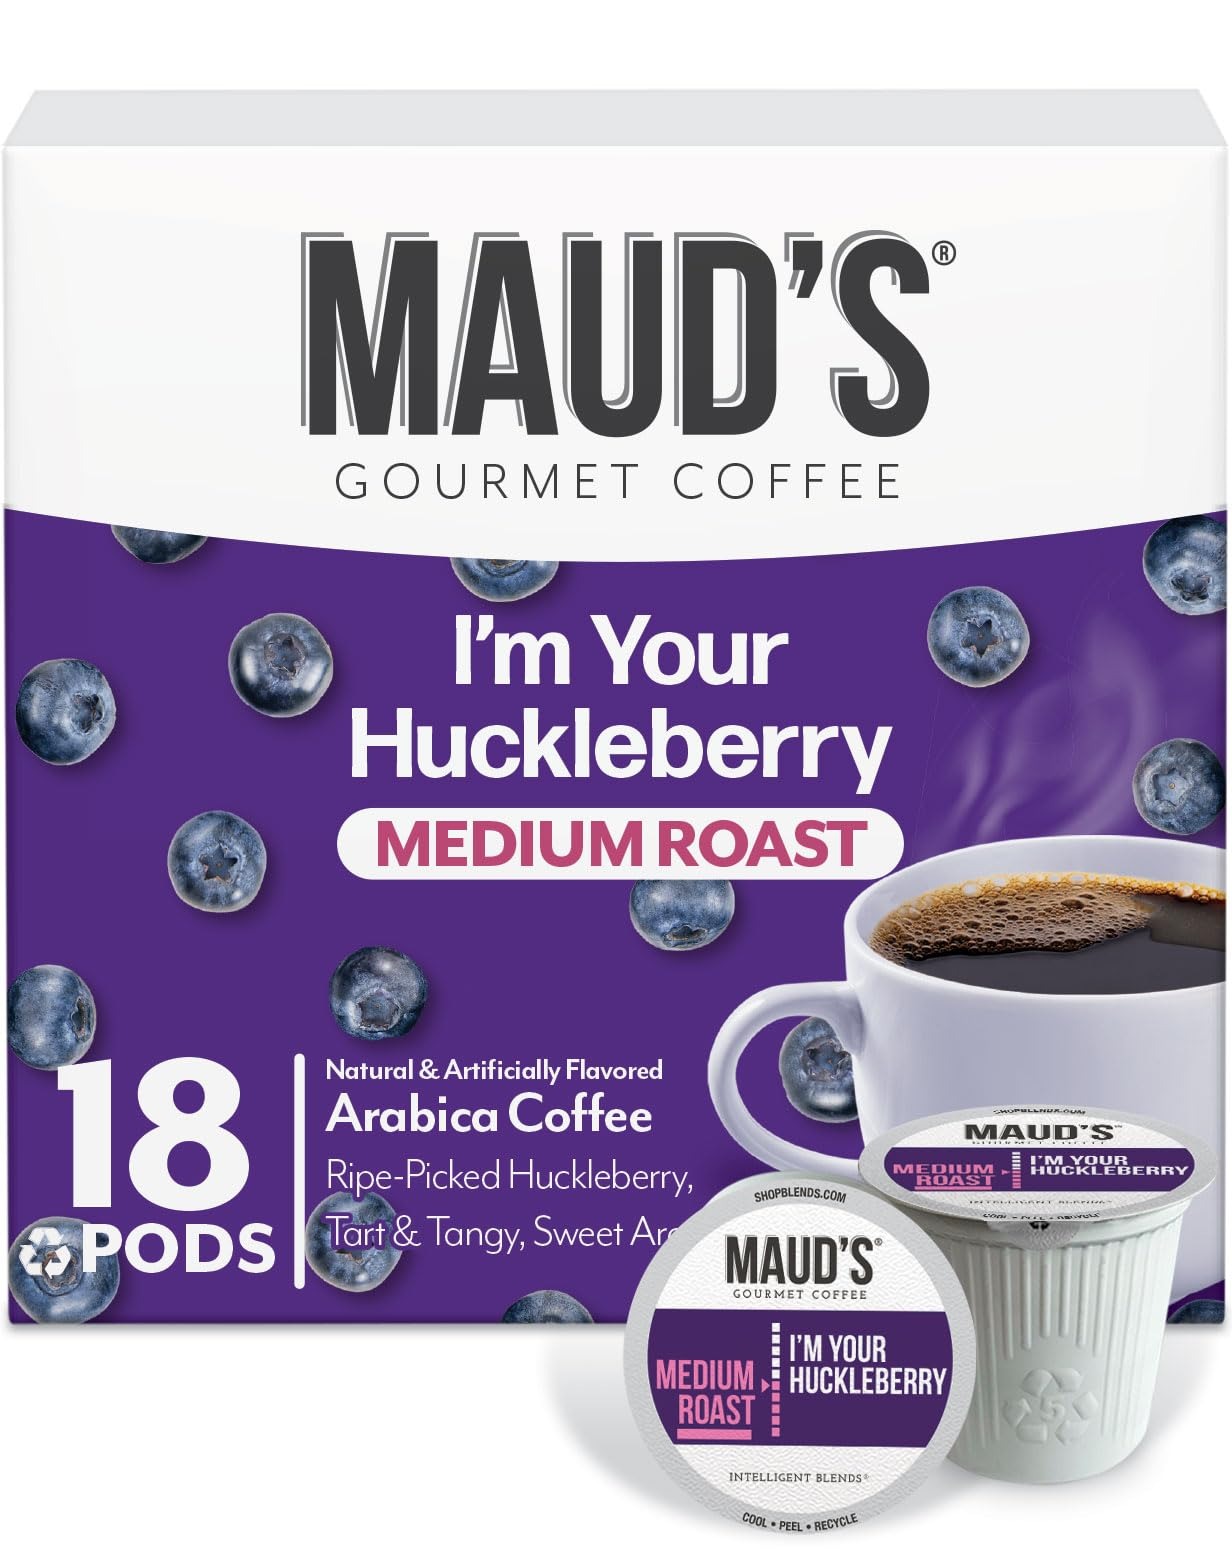
Item Name: Maud's Huckleberry Flavored Coffee Pods, 18 ct, Medium Roast Flavored Coffee in Recyclable Single Serve Pods – 100% Arabica Beans, Compatible with Keurig K Cups Maker
Bullet Point 1: [Flavorful Huckleberry Blend]: Maud's 'I'm Your Huckleberry' is a medium roast coffee with a smooth-bodied, ripe-picked fruity, tart, tangy finish. Take a trip to the enchanted forest, where dreams never die, but the fruits are to die for. Imagine the perfect flavored coffee—neither too sweet nor bitter, just perfectly balanced. It's bound to be your huckleberry.
Bullet Point 2: [Everyday Value]: Delivering premium, sustainably sourced and freshly roasted coffee directly to your home. Cutting out the middlemen to provide cafe quality at affordable prices.
Bullet Point 3: [Quality in Every Cup]: Our huckleberry coffee ensures consistent, high-quality brews thanks to our use of ethically-sourced 100% Arabica coffee beans. You'll savor the great taste, enticing aroma, and an absence of bitterness in every cup.
Bullet Point 4: [Effortless Convenience]: Maud’s coffee pods are designed to be compatible with nearly all single-serve coffee makers, ensuring convenient coffee brewing and easy-peel lids for recycling ease.
Bullet Point 5: [Maud’s Legacy]: As a small, family-owned business, we treat our customers like family. If you're ever unsatisfied with our medium roast coffee pods, we promise to make it right. Committed to sustainability, we make sure that every step we take in bringing you your favorite coffee is thoughtful, ethical, and environmentally responsible, and produce our products in a solar-powered facility.
Product Description: Take a trip to the enchanted forest, where dreams never die but the fruits are to die for. Imagine the perfect flavored coffee. Not too sweet, not too bitter, but just perfectly balanced into the quintessential hot beverage. Well, Maud's is that forest, and our Huckleberry Flavored Coffee is that beverage. It's bound to be your huckleberry. Grown along rich forest terrains, add this magical berry caffeine punch to your mornings with our new Maud’s “I'm Your Huckleberry!” The tart tang from berries is expertly roasted and blended with our specialty medium roast blend to create a smooth-bodied flavor boasting a ripe-picked fruity finish. Maud’s Coffee single serve coffee pods are compatible with nearly all single serve coffee makers, making these a delicious and convenient option for the busy coffee drinker who wants real flavor in their morning cup. Our cups are eco-friendly and made from 100% recyclable #5 plastic, so you can enjoy each steamy mug knowing you're doing something good for yourself, and the earth! Why not delight your senses with a truly aromatic and flavorful experience? Each single serve coffee pod is filled with perfectly ground 100% Arabica Coffee beans of the highest quality, including organic and fair trade beans from premier growing regions around the world. Your daily cup of coffee isn't just a routine, it’s a moment to enjoy the little things in life. To ensure you get the best cup every time, we roast our beans in our own San Diego Facility, which means we can personally monitor the quality and character of each batch.
Value: 18.0
Unit: Count

Price: 14.45